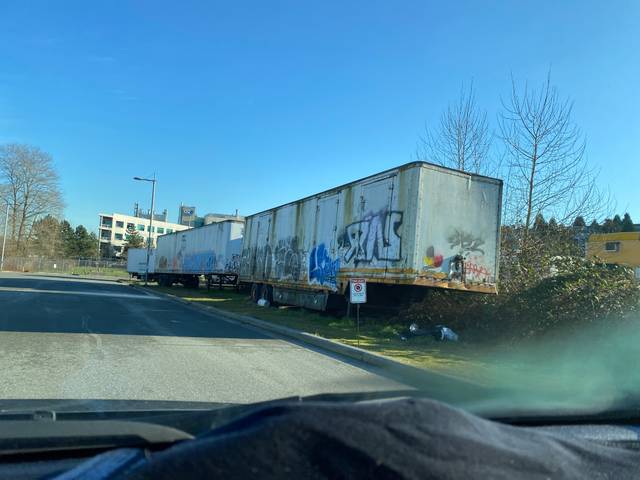
Region: Canada
Coordinates: 49.267, -123.088